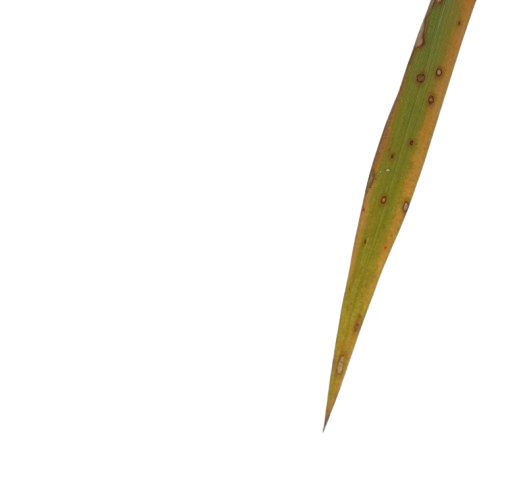
Label: Rice Blast